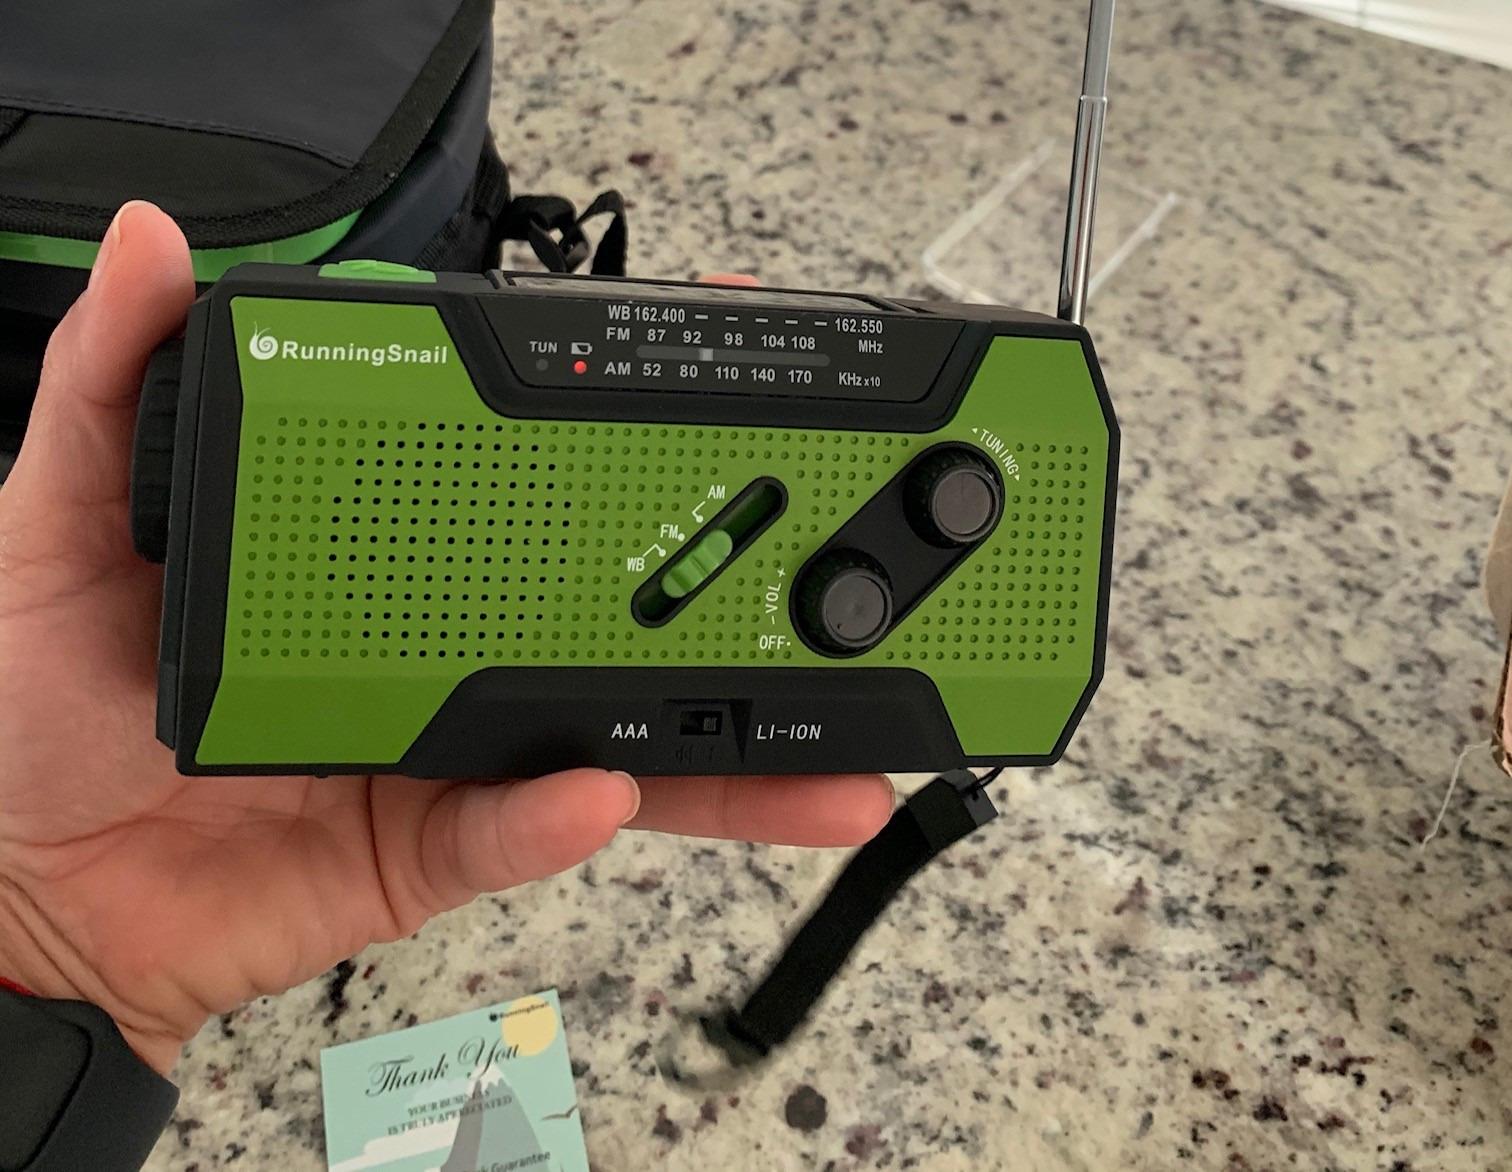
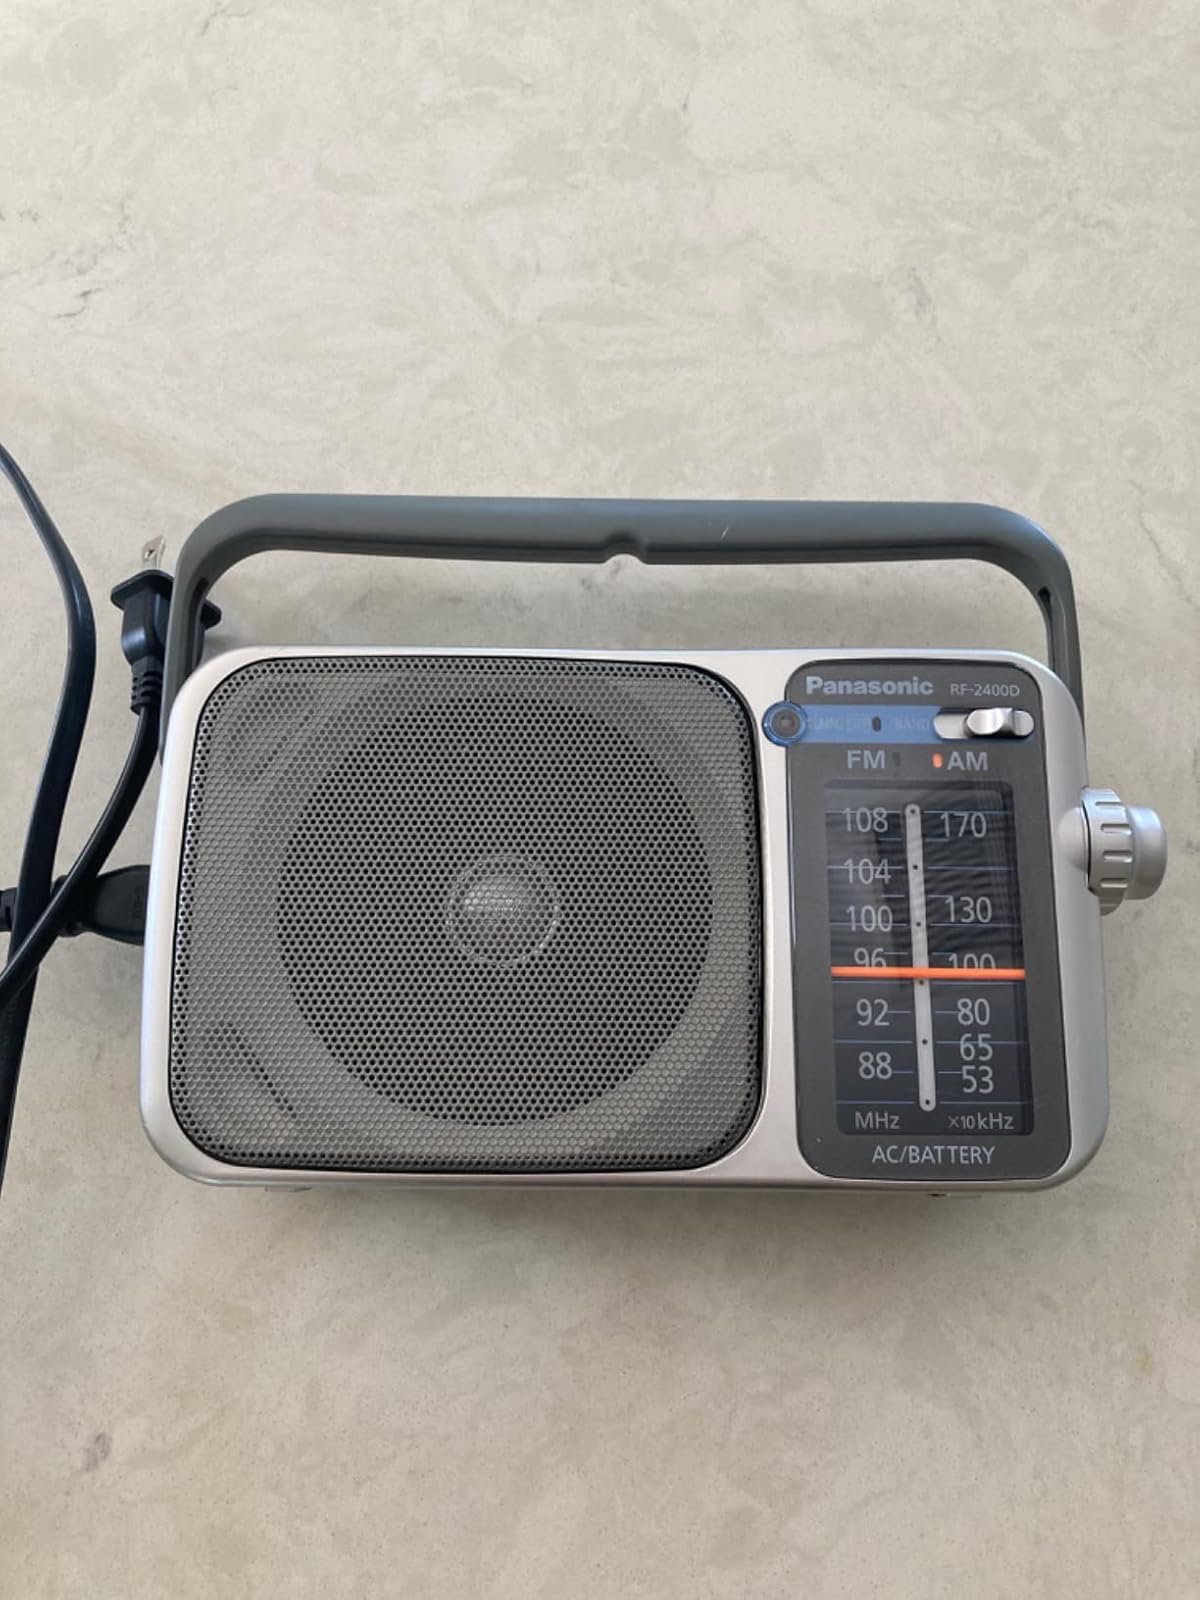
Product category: radio
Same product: no